Tim Richmond (racing driver, born 1998)

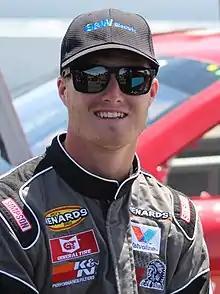
Richmond at Pocono Raceway in 2021

Timothy Richmond (born September 12, 1998) is an American professional stock car racing driver who competes part-time in the ARCA Menards Series, driving the No. 27 car for his team, Richmond Motorsports.